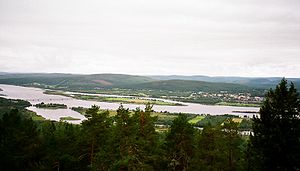
Tornedalen
Tornedalen ved Övertorneå, set fra bjerget Aavasaksa.
Tornedalen er navnet på den dal, som Torne älv løber gennem. Det svenske udtryk tornedalsk opfattes desuden af mange som et udvidet begreb, der dækker kulturen på den svenske side af grænseelven. Med stigende hyppighed anvendes også ordet Meänmaa i stedet for Tornedalen. I Tornedalsrådet, en kommunal samarbejdsorganisation, indgår ud over kommunerne langs Torne älv og dennes biløb, også nogle kommuner i Nordnorge med indbyggere af kveneafstamning, hvilket yderligere komplicerer definitionen af begrebet.